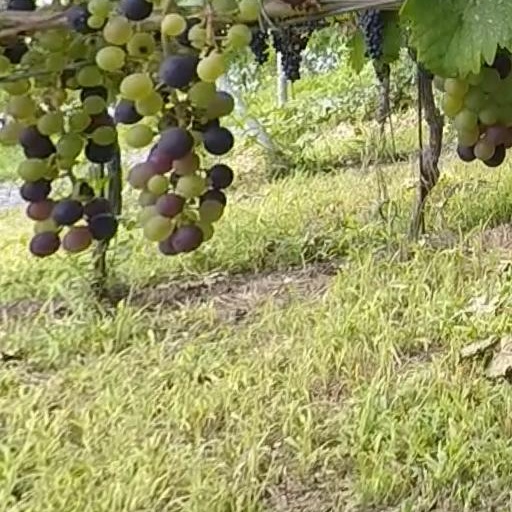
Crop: grape